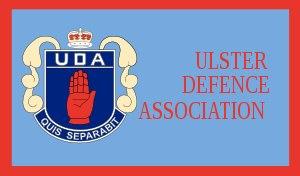
L'Ulster Defence Association est une organisation paramilitaire protestante loyaliste impliquée dans le conflit nord-irlandais. L'organisation est placée sur la liste officielle des organisations terroristes des États-Unis, du Canada et du Royaume-Uni et l'était jusqu'en 2009 sur celle de l'Union européenne mais n'apparait plus en 2010. Elle fut cependant légale au Royaume-Uni de sa fondation, en 1971, jusqu'en 1992. Dans les années 1970, une note du gouvernement fait savoir qu'il ne faut pas empêcher ses membres de rejoindre l'armée britannique à travers l'Ulster Defence Regiment.